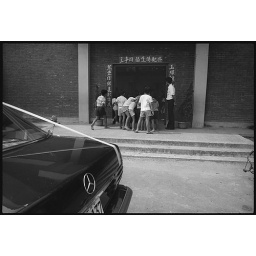
curious boys and girls jam and stare at wedding in the entrance of church in sihu, taiwan, oct 1989.